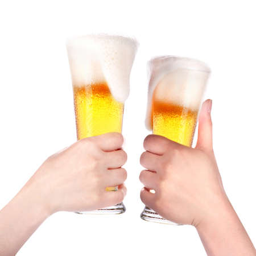
pair of beer glasses with hand making a toast isolated on a white background photo